MIF4GD

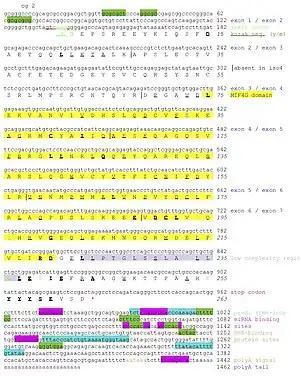
Conceptual Translation of MIF4GD mRNA and resulting protein. The MIF4G domain is highlighted in yellow, and a low complexity domain is highlighted in light purple. Predicted RNA-binding protein binding sites are highlighted in green, predicted miRNA binding sites are highlighted in pink, and predicted stem-loops are highlighted in blue. Conserved amino acids are bolded and/or underlined.

MIF4GD has been experimentally shown to bind to various other proteins, many of which play a role in alternative splicing of pre-mRNAs and translation of mRNAs into proteins. It also is known to interact with eukaryotic translation initiation factors, RNA, and DNA to form a translation initiation complex. Some of the most notable proteins that interact with MIF4GD are: